Lightning Brigade

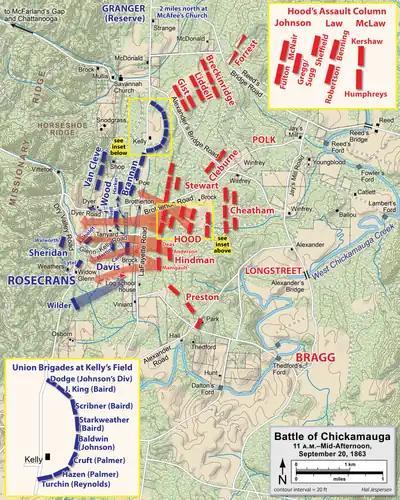
Longstreet's Left Wing assaults, mid-day September 20

At dawn, on September 20, Rosecrans personally ordered the brigade to take position west across Dry Valley Road on the crest of the east slope of Missionary Ridge at the right end of XX Corps and to report to Maj. Gen. McCook.